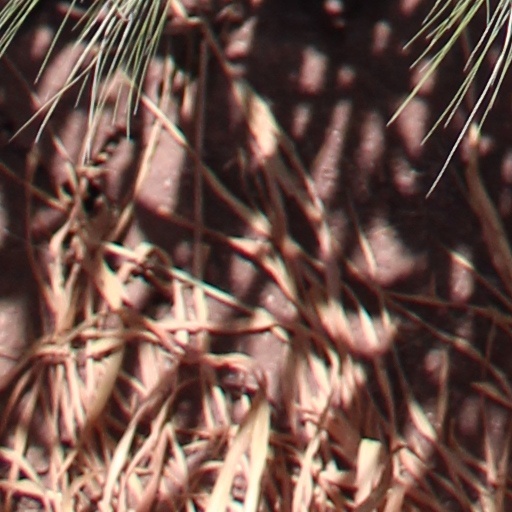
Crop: wheat